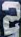
Number: 2